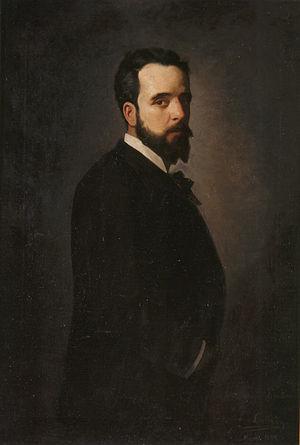
Le musée des Beaux-Arts de Valence est le musée de peinture le plus important de Valence, en Espagne. C’est une référence importante pour les maîtres anciens et un des musées de référence en Espagne. Ses collections incluent des œuvres gothiques des XIVᵉ et XVᵉ siècles, un célèbre autoportrait de Vélasquez et une Vierge à l’enfant et adorateur de l’Italien Pinturicchio.